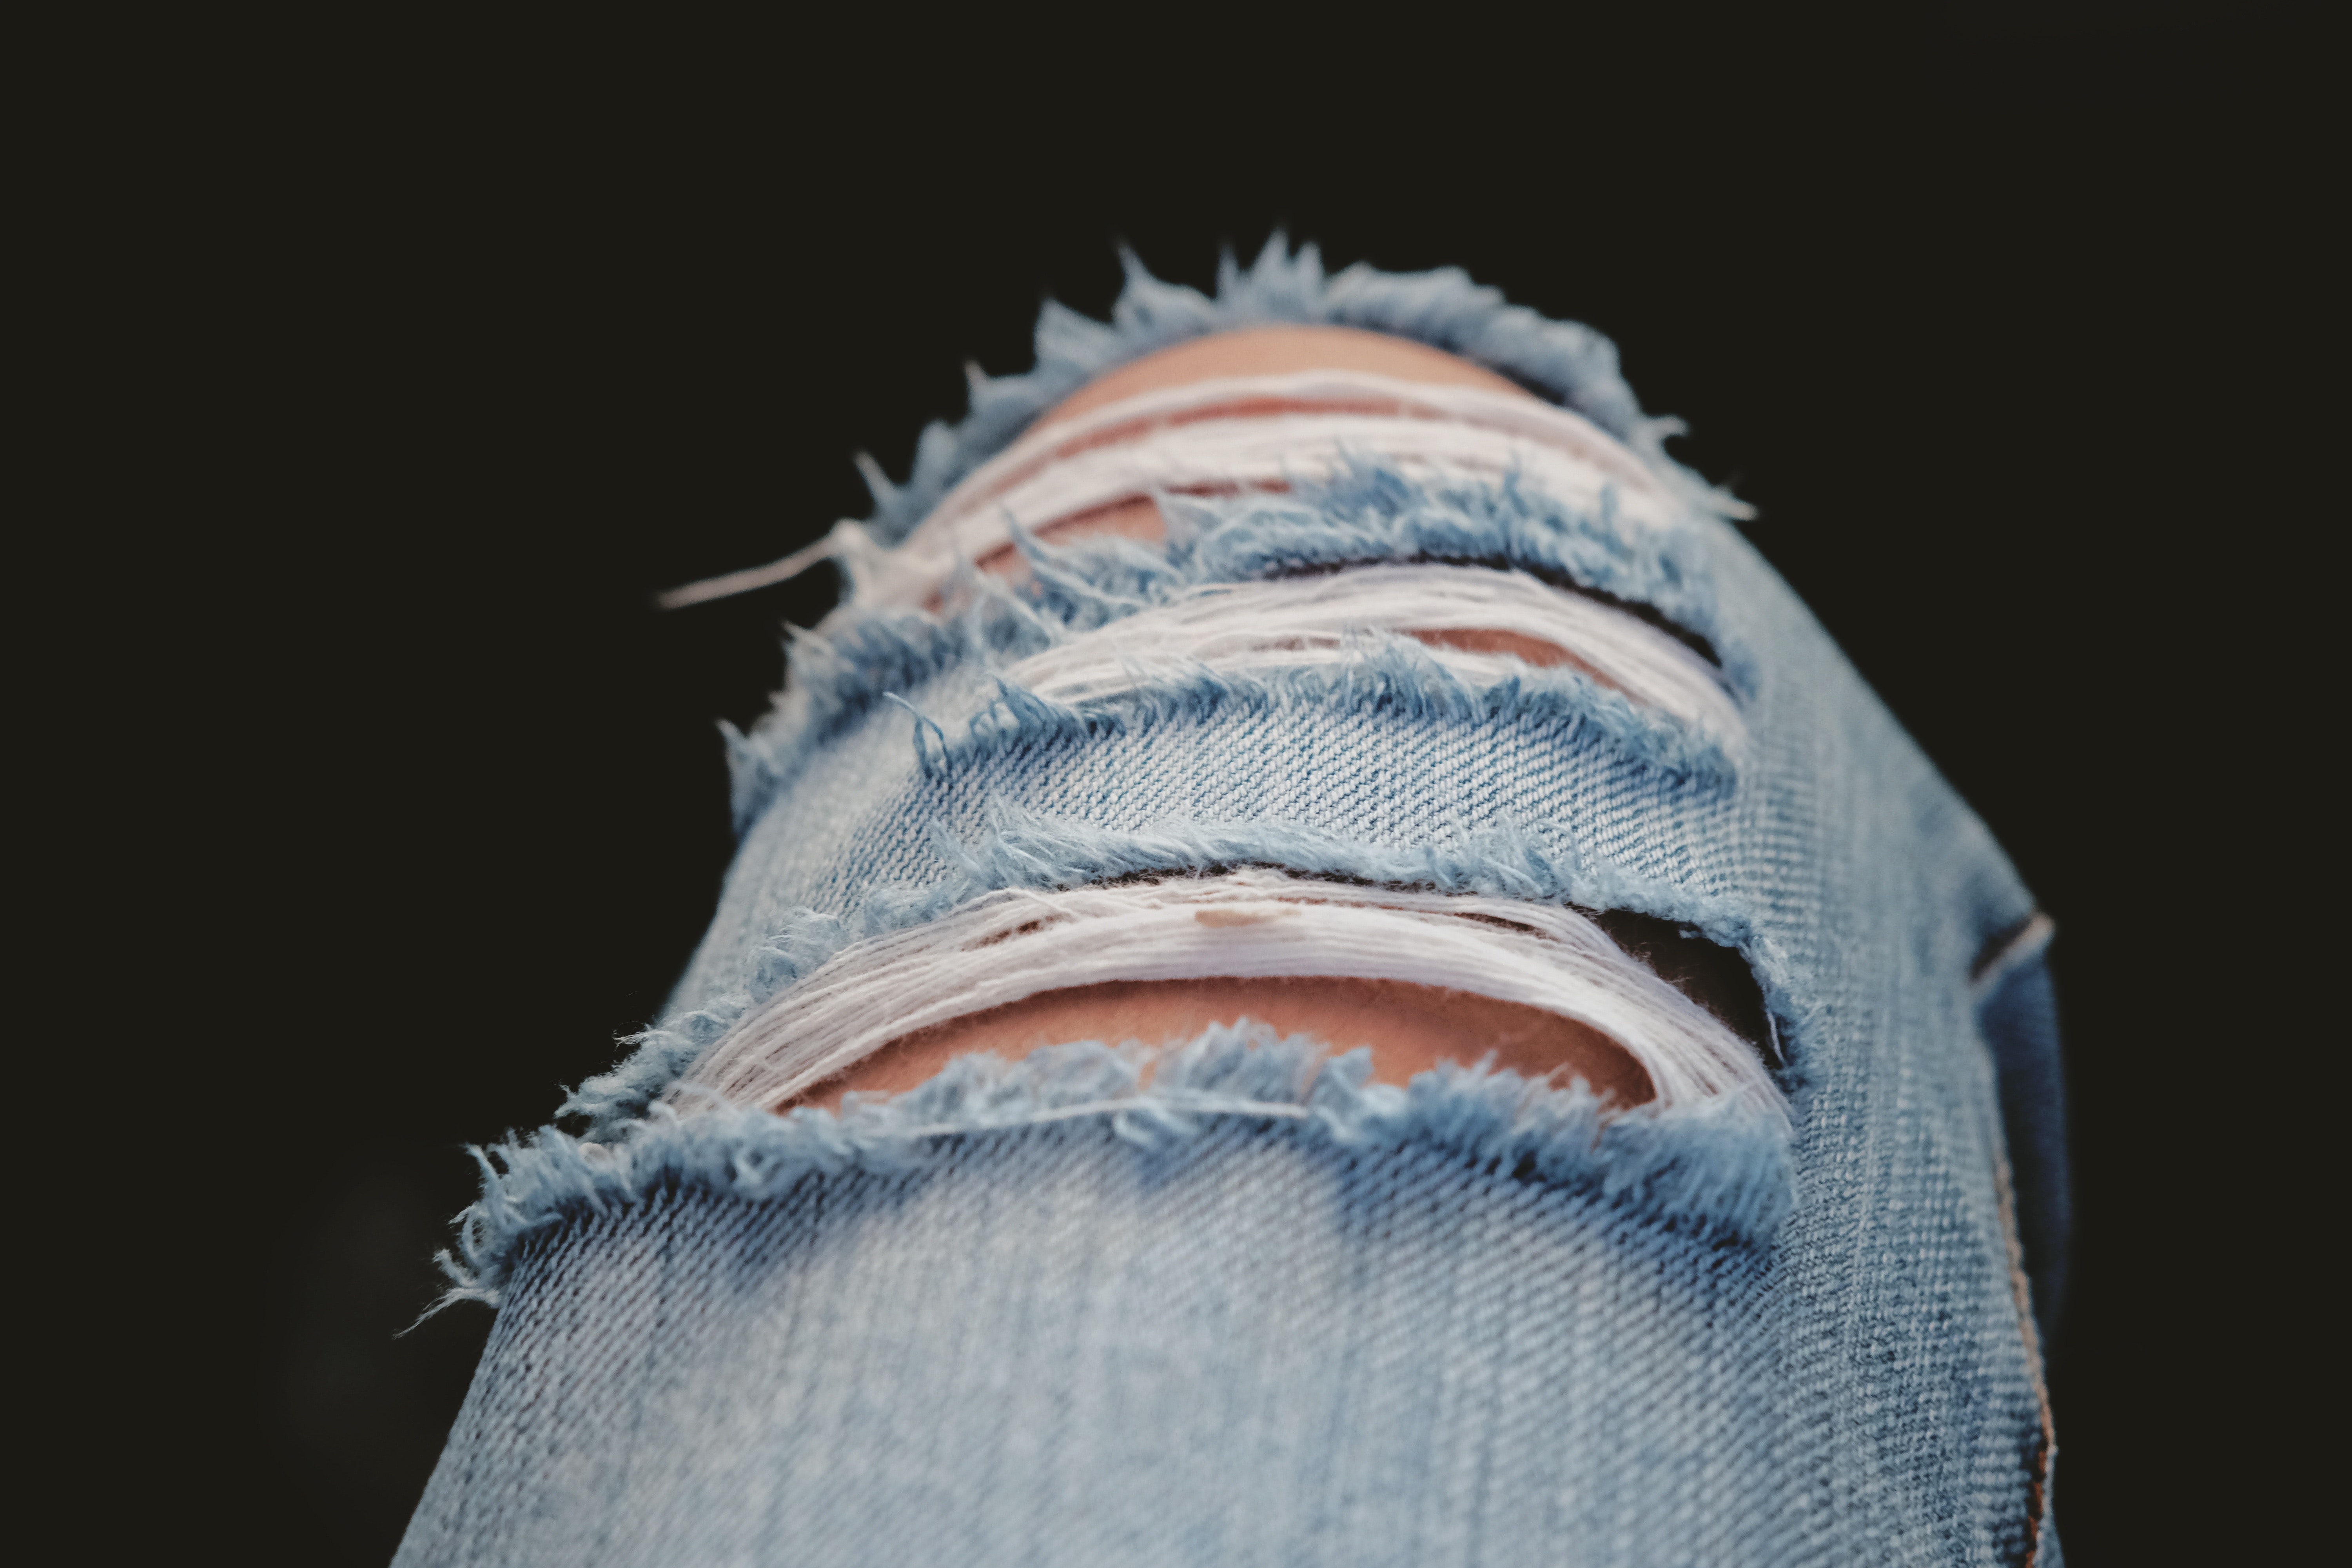
blue, jeans, denim, close up, eye, joint, textile, photography, shoe, feather, macro photography, trousers